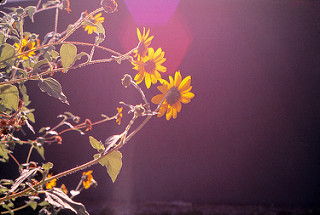
Flower: sunflower